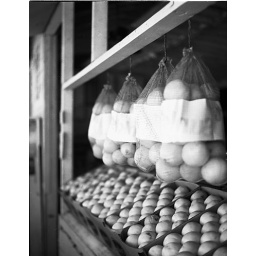
farm stand off of 126portra vc 160, black and white conversion in ps via channel mixer, 80mm 2.8 lens